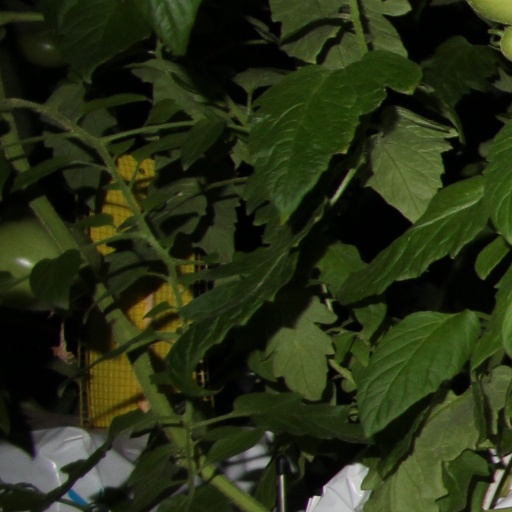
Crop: tomato